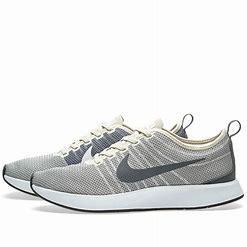
Brand: Nike
Model: Dualtone Racer